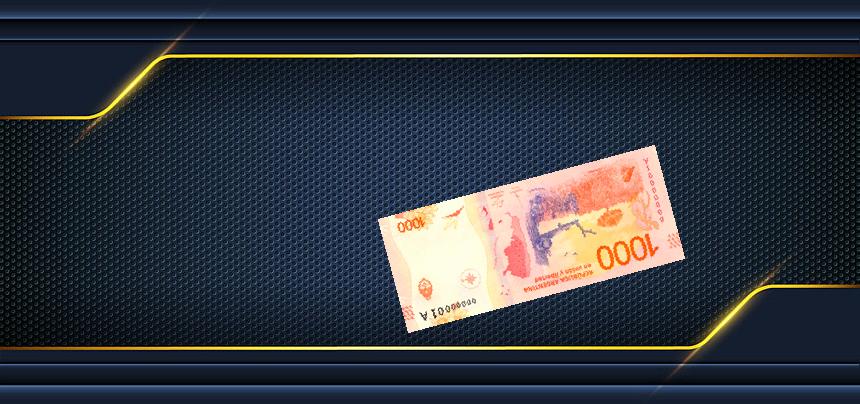
Denominación: 1000